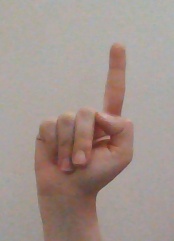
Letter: bb